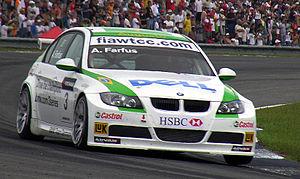
Augusto Célestino Farfus dos Santos Júnior, plus couramment appelé Augusto Farfus, est un pilote automobile brésilien. Il a remporté quinze victoires en Championnat du monde des voitures de tourisme, a terminé à deux reprises troisième du championnat du monde et est devenu vice-champion Deutsche Tourenwagen Masters en 2013.
Schnitzer Motorsport est une écurie de course automobile allemande basée à Freilassing en Bavière et fondée par les frères Josef et Herbert Schnitzer en 1967. Elle a participé à toutes les courses de tourisme et de grand tourisme mondiales.